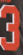
Number: 3